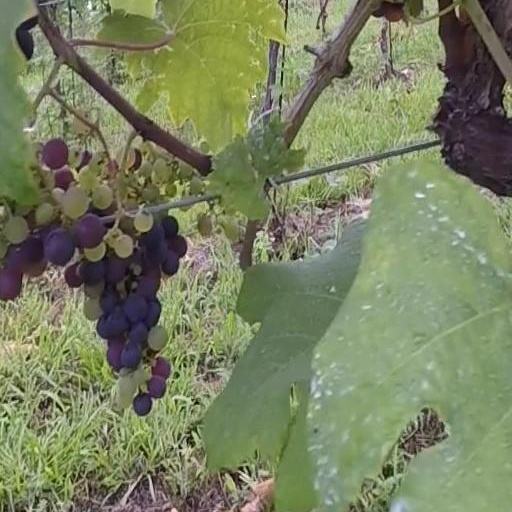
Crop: grape